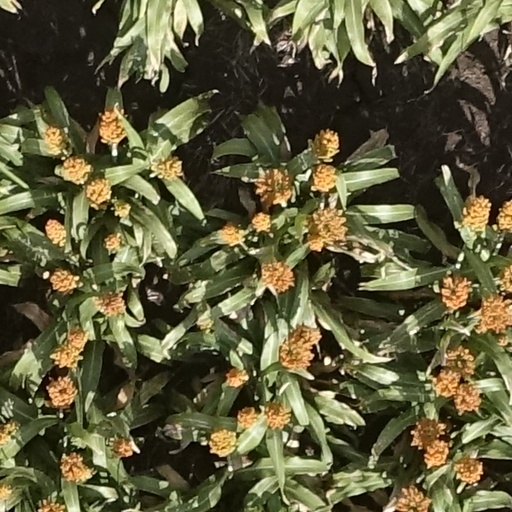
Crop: sorghum